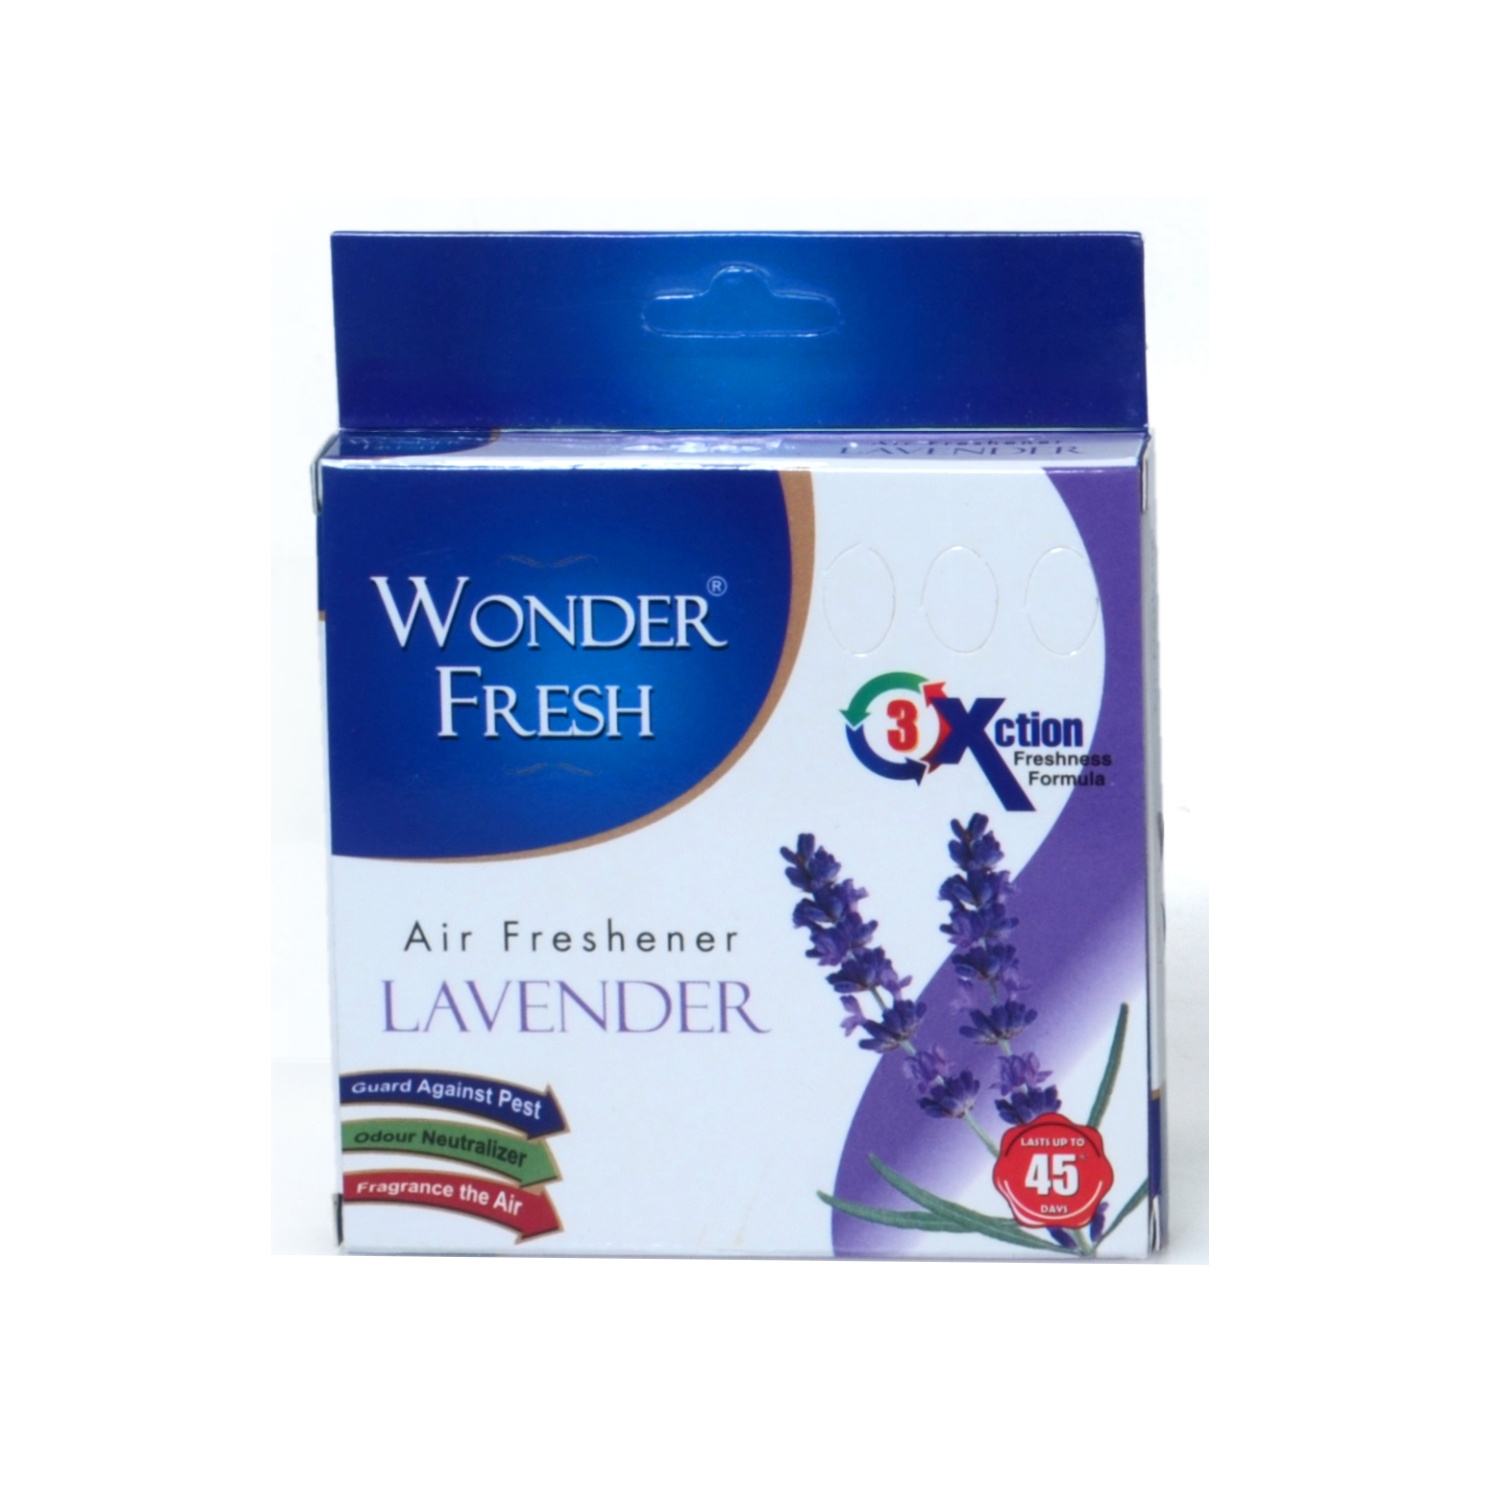
1327 Air Freshener Blocks (50g)
Brand: Wukusy
" Air Freshener Blocks (50g) There are multiple ways for cleaning your bathrooms- Phenyl mopping, buckets of water, toilet cleaner and the occasional swipe of acid. Along with this the latest fittings and new sanitary wares makes your bathrooms look good too. Bathroom Air Freshener is the answer to your question. With its special odour-busters it removes mal-odours and keeps your bathrooms fresh and fragrant. Bathroom Air freshener Blocks removes mal-odours from your bathroom. Its special odour busters keep bathroom fresh and Fragrant. It Keeps our bathroom fragrant for days Physical Dimension Weight (Gm) :- 54 Length (Cm) :- 7 Breadth (Cm) :- 2 Height (Cm) :- 10 "
Category: Home & Garden > Decor > Home Fragrances > Air Fresheners